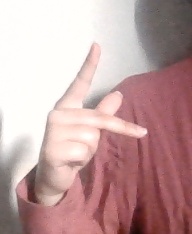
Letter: dha